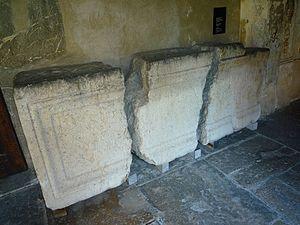
Epitaphe de Sextus Attius Atticus, magistrat municipal de Cularo (Grenoble) au IIe siècle. Bloc de calcaire mouluré en 3 fragments
Cularo est le nom gaulois de la ville de Grenoble. Sa première référence officielle écrite remonte au 6 juin 43 av. J.-C., mais de nombreuses traces archéologiques laissent penser que le site était habité bien avant, puisqu'installé sur une route menant à Rome. Ses habitants font partie du peuple des Allobroges dont la ville constitue une frontière avec les territoires des peuples des Vertamocores et des Tricores.